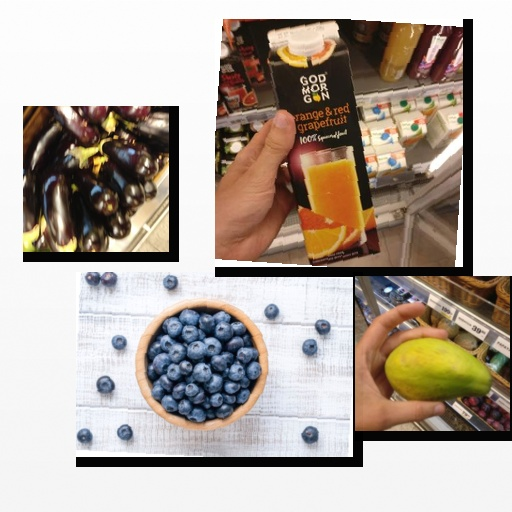
Food items: papaya, eggplant, orange_red_grapefruit_juice, blueberry